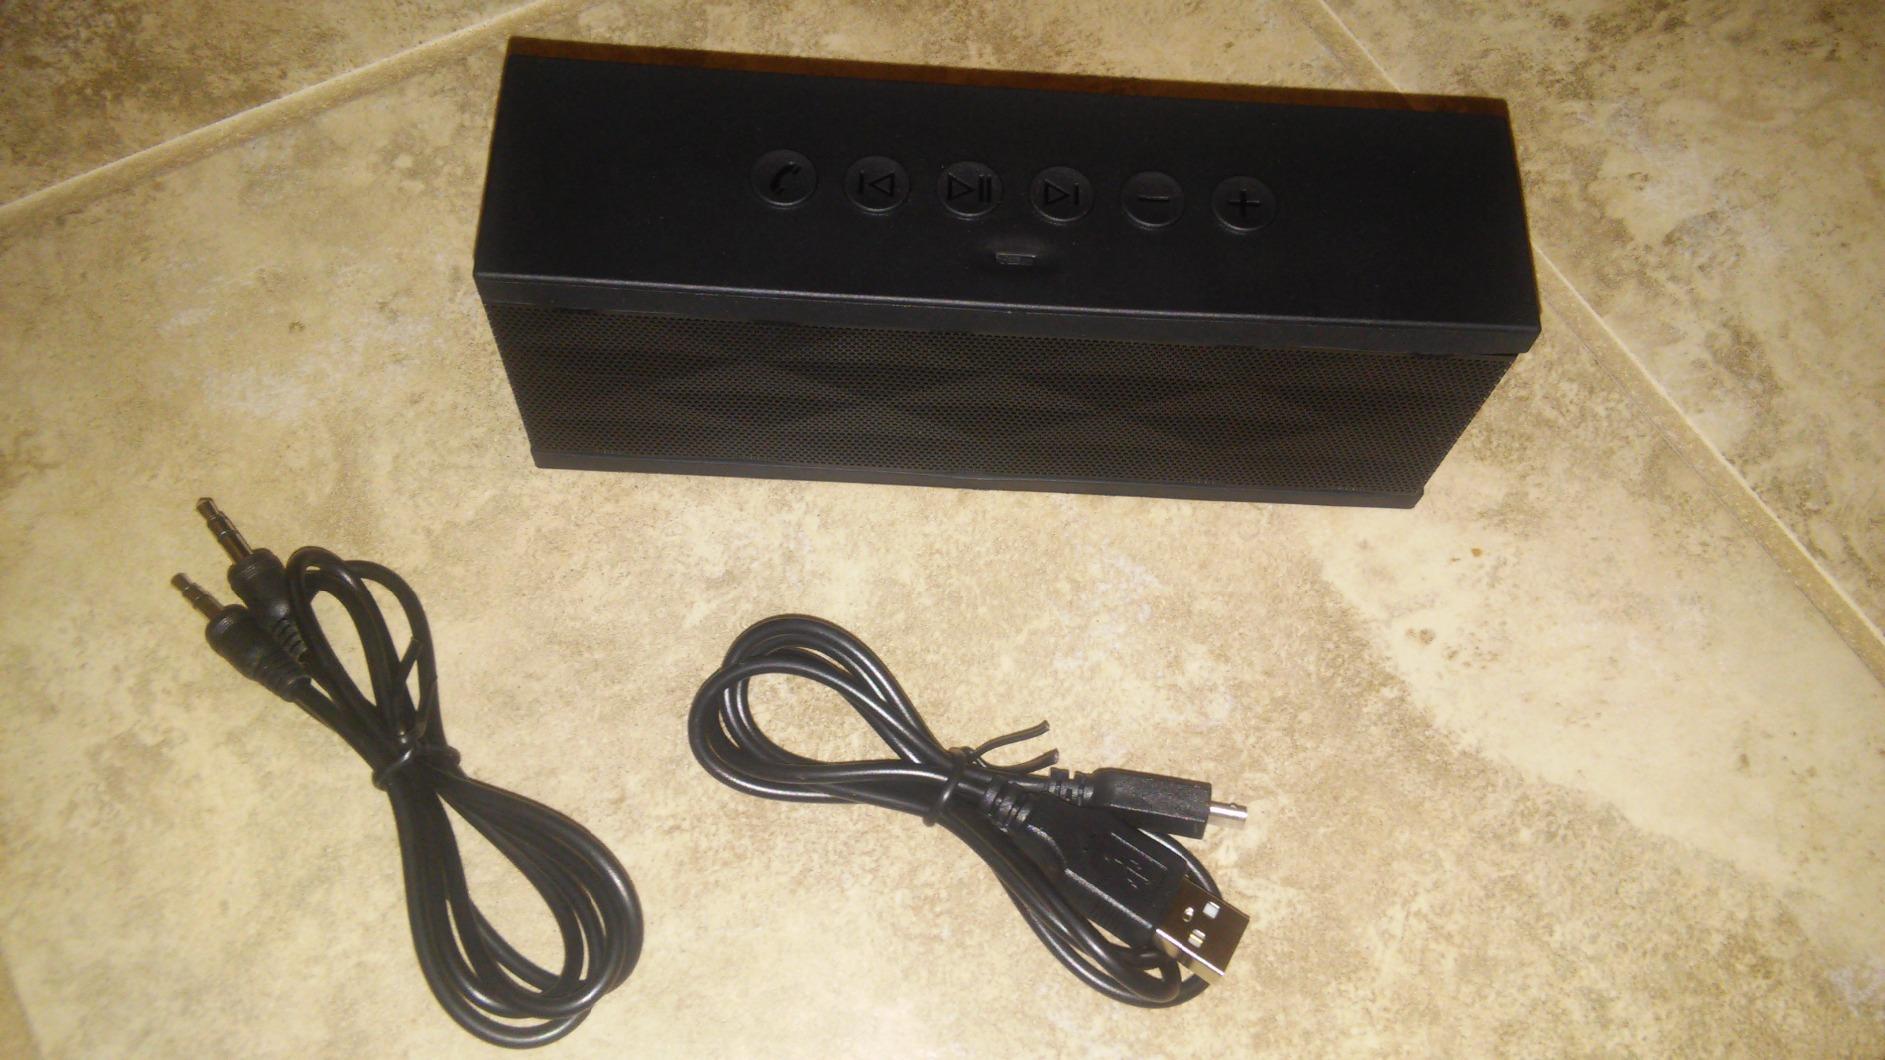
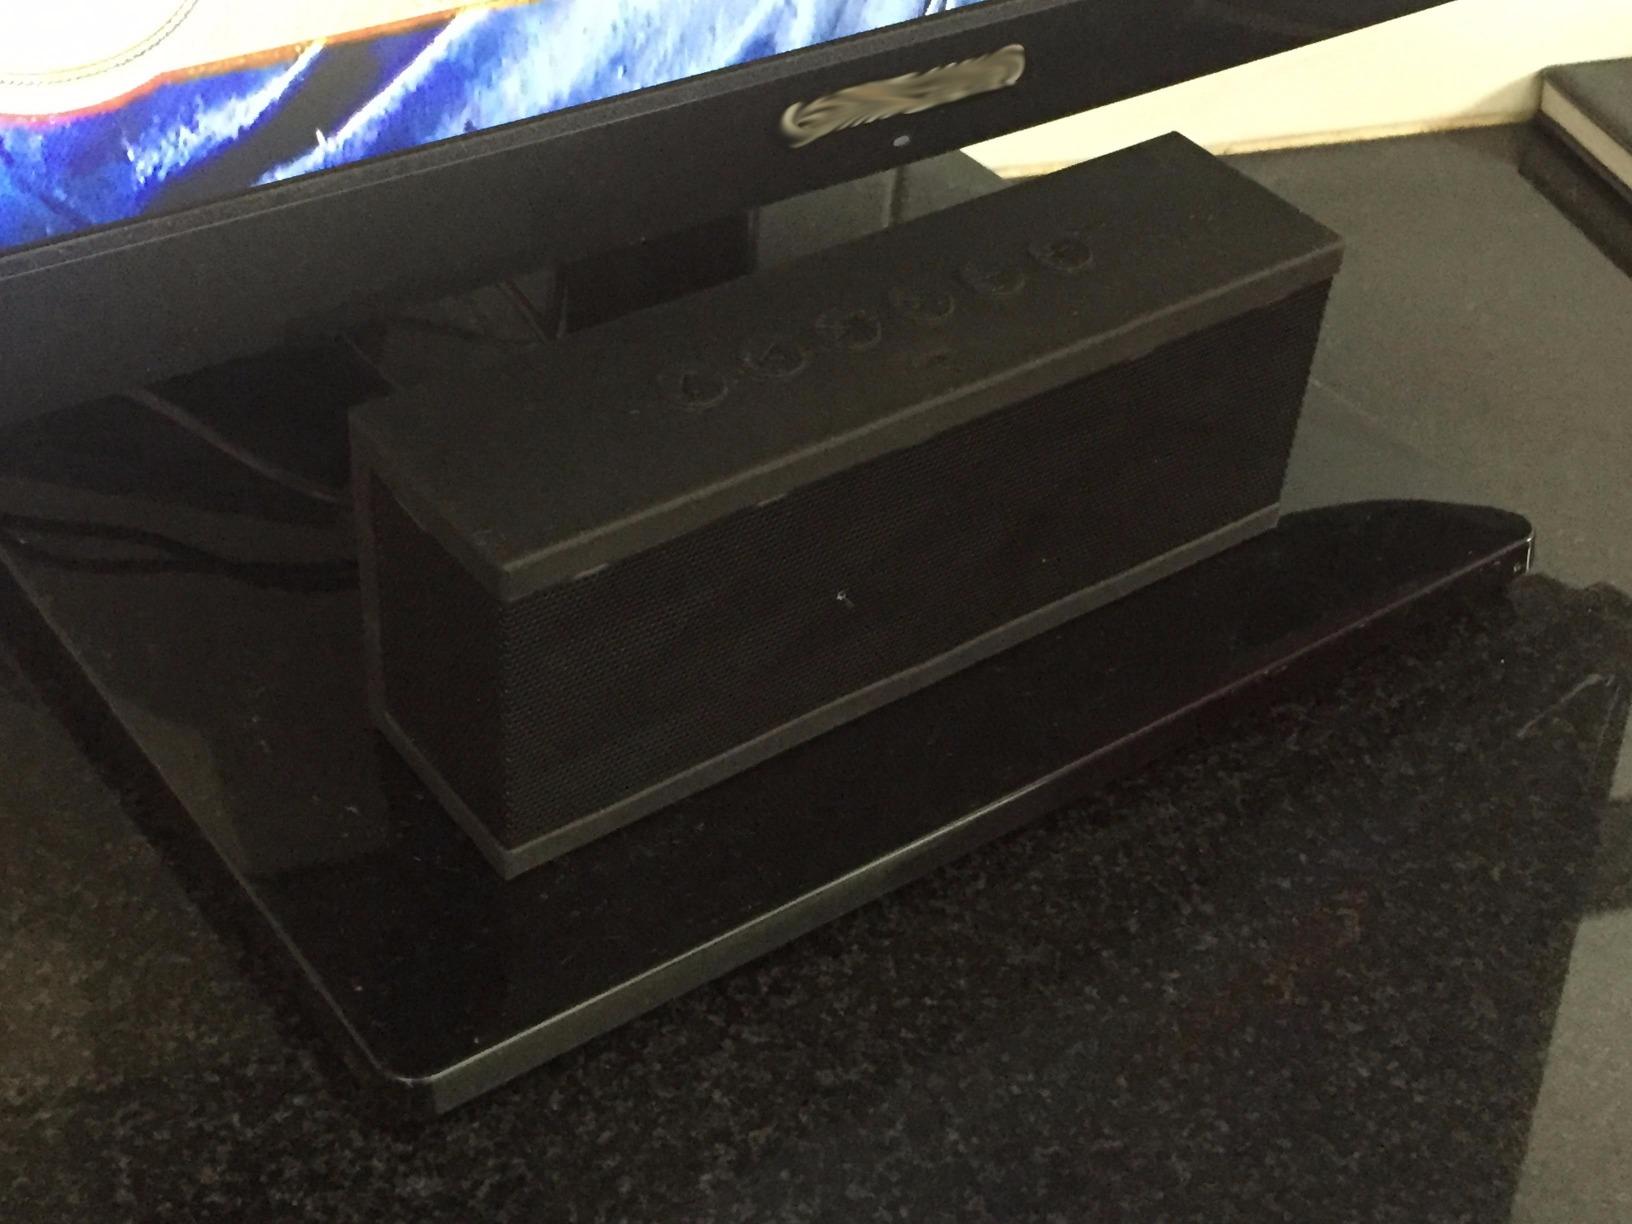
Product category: speaker
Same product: yes